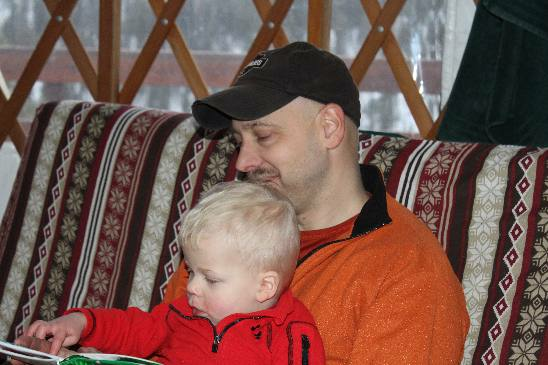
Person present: Yes